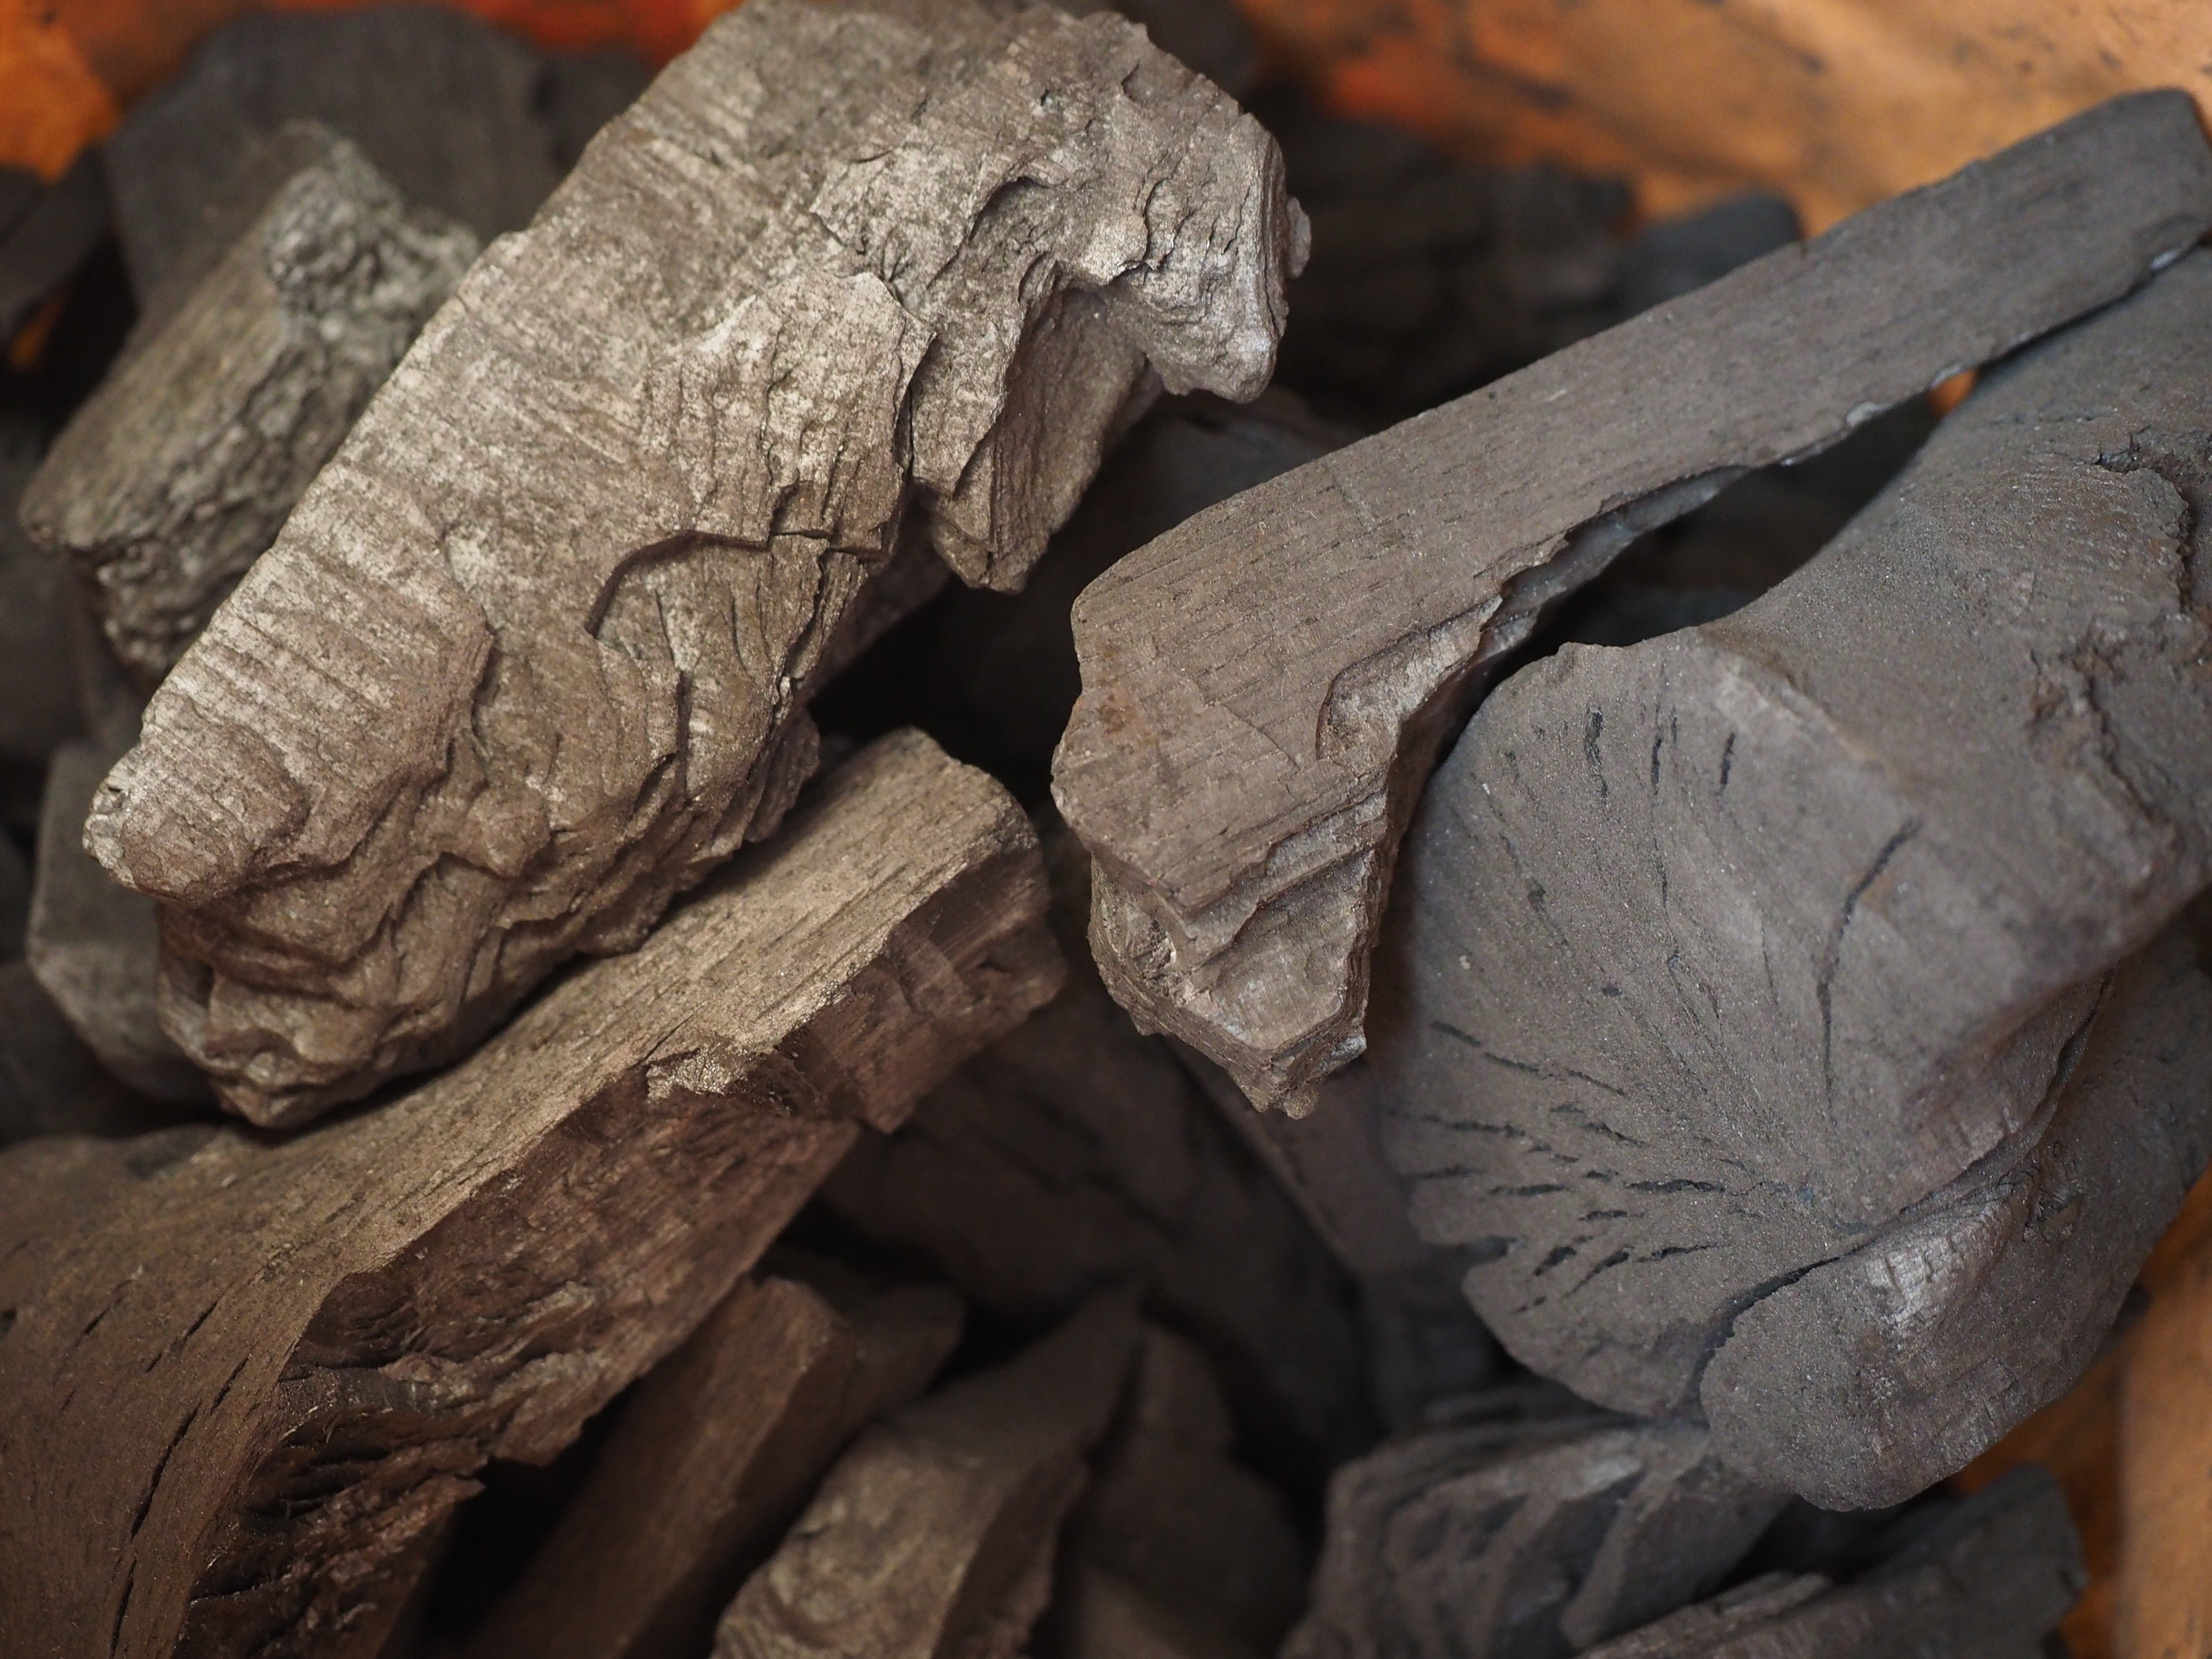
rock, wood, soil, material, sculpture, geology, charcoal, iron, carving, fuel, carbon, book charcoal